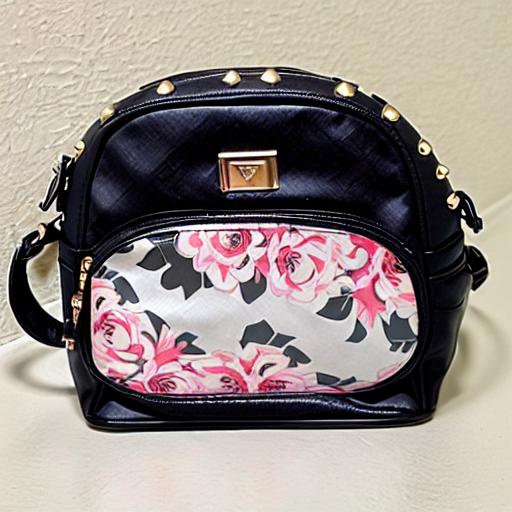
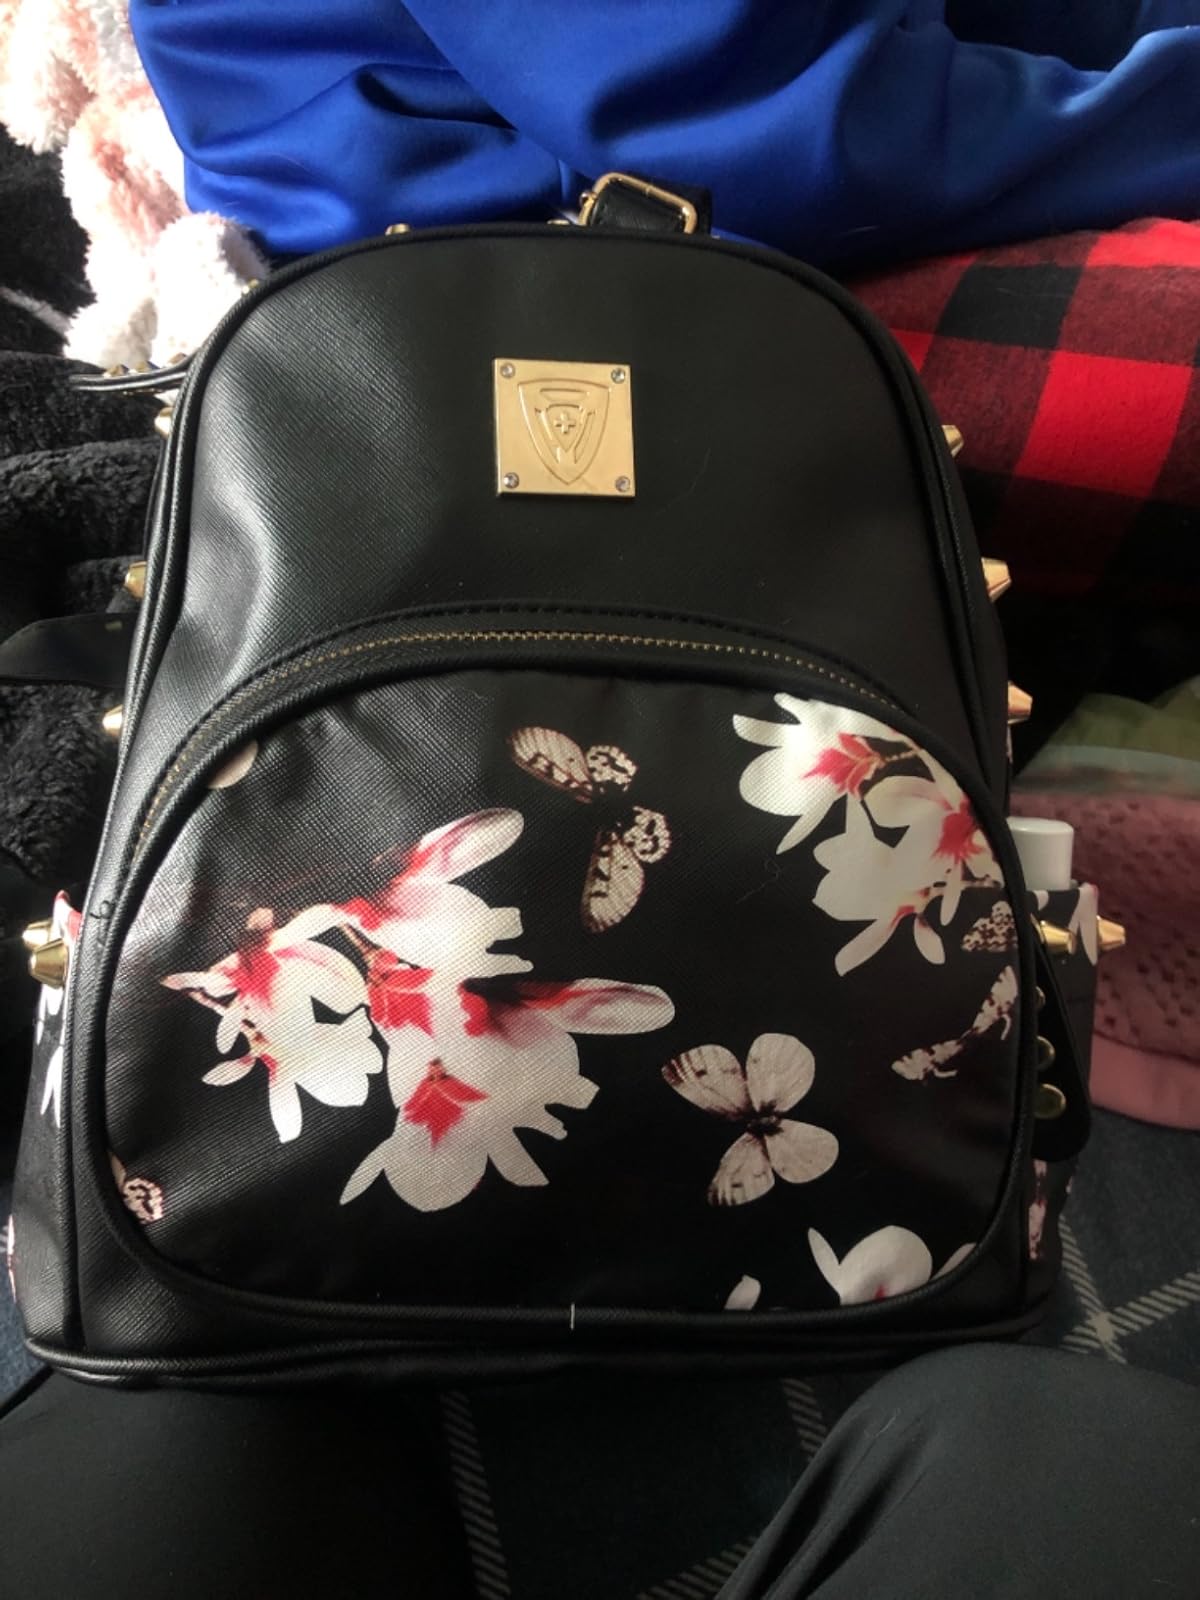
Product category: accessories_handbag
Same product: no